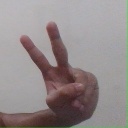
अक्षर: ऐ